T. J. Otzelberger

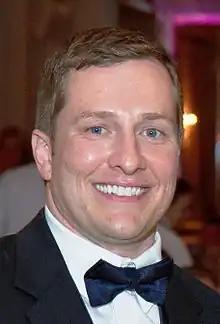
Otzelberger in 2013

Thomas John Otzelberger (born September 17, 1977) is an American college basketball coach who is currently the head coach at Iowa State University.